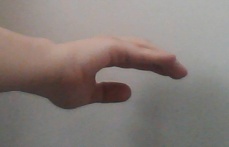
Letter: jeem